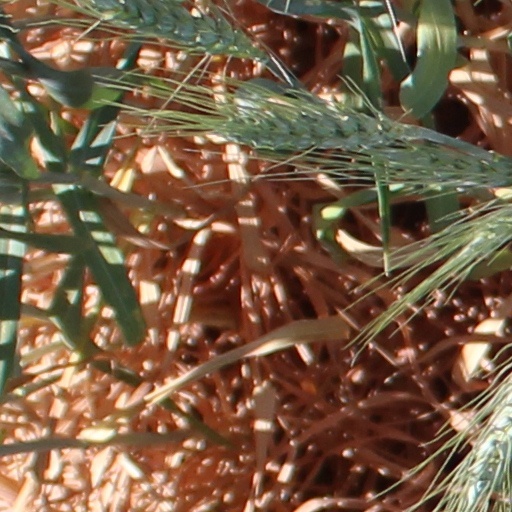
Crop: wheat